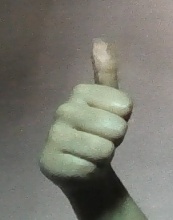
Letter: aleff